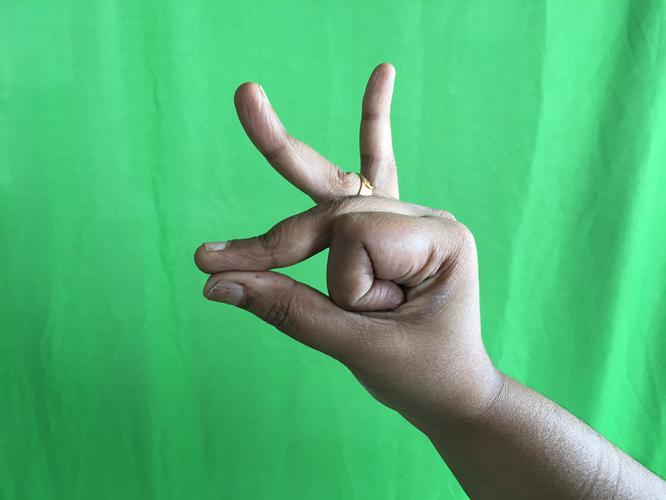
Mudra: Bramaram
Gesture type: single_hand